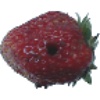
Label: strawberry_wedge